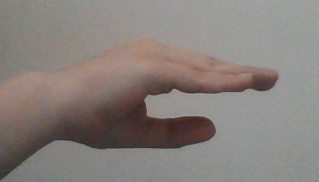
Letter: jeem